Oost, Limburg

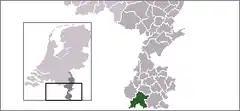
Location municipality Eijsden-Margraten

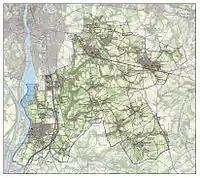
Map Eijsden-Margraten with Oost on the left, near the dark blue water; (best visible after three clicks on map))

Oost is a village (and a former municipality) in the south of the Netherlands. There it is situated near the "Maas" ("Meuse") river in the southwestern part of the province of Limburg.